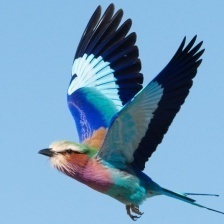
Species: LILAC ROLLER
Scientific name: CORACIAS CAUDATUS